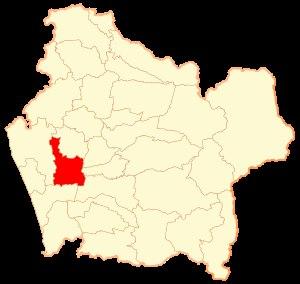
Nueva Imperial est une ville et une commune du Chili la Province de Cautín elle-même située dans la Région d'Araucanie.